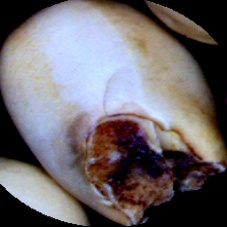
Label: Broken